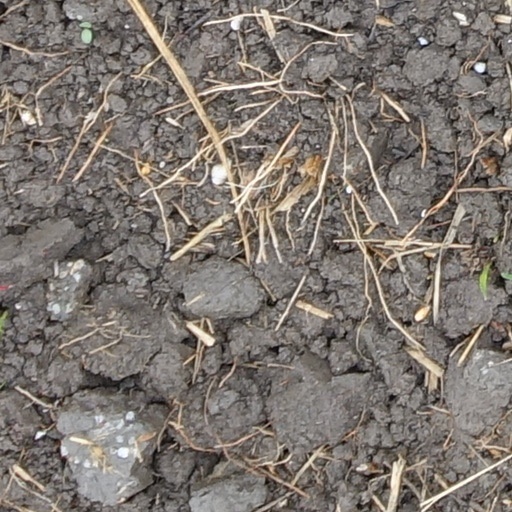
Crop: wheat